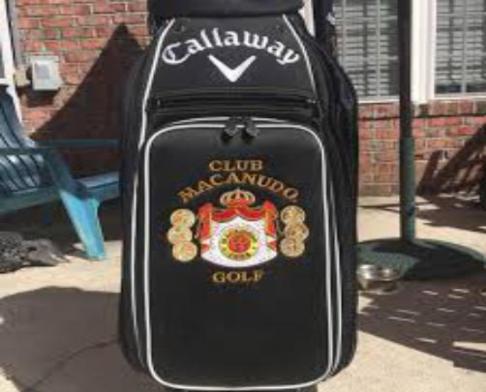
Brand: macanudo
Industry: Necessities